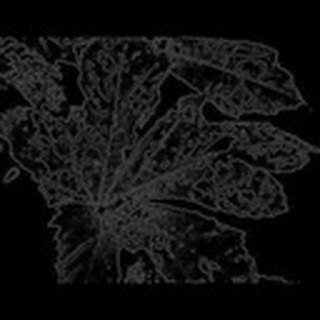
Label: cotton_powdery_mildew